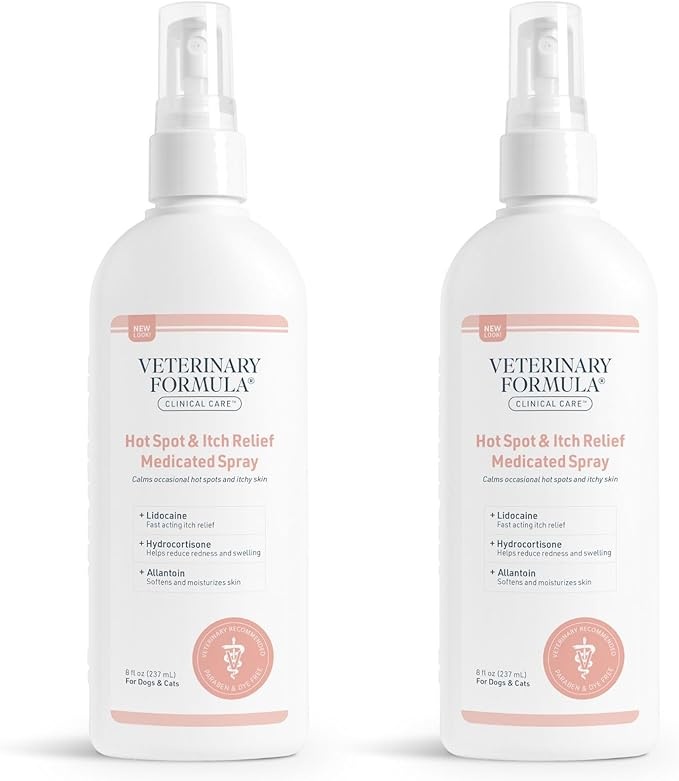
Veterinary Formula Clinical Care Hot Spot & Itch Relief Medicated Spray, 8oz – Easy to Use Spray for Dogs & Cats – Helps Alleviate Sensitive Skin, Scratching, and Licking of Coat (2 Pack)
About This DOUBLE THE RELIEF – Get twice the support with this hot spot relief for dogs, designed to pair perfectly with our Hot Spot & Itch Relief Shampoo for complete dog allergy relief. Helps soothe itching, irritation, and discomfort caused by dog allergies, insect bites, and more. FAST-ACTING ITCH RELIEF – This powerful itch relief for dogs helps calm irritated skin, making it the best itchy skin relief for dogs to reduce scratching, licking, and chewing. VET-RECOMMENDED FORMULA – Our dog skin irritation care is paraben and dye-free, with moisturizing Wheat Germ Oil to support skin health and help alleviate dry, flaky skin. FORMULATED FOR DOGS & CATS – This non-irritating, anti-itch spray for dogs is easy to use and provides dog hot spot treatment for pets over 12 weeks old, helping with skin itching for dogs. VALUE-PACKED & EFFECTIVE – Get twice the dog itch relief at an affordable price, because we know pets deserve the best. Perfect for dog skin care and managing dog allergies and itching relief between washes! Overview Brand : Veterinary Formula Scent : Citrus Product Benefits : Anti-Itch, Soothing Material Type Free : Dye Free, Paraben Free Item Form : Spray
Brand: VeterinaryFormula
Category: Animals & Pet Supplies > Pet Supplies > Pet Medicine > Allergy Relief